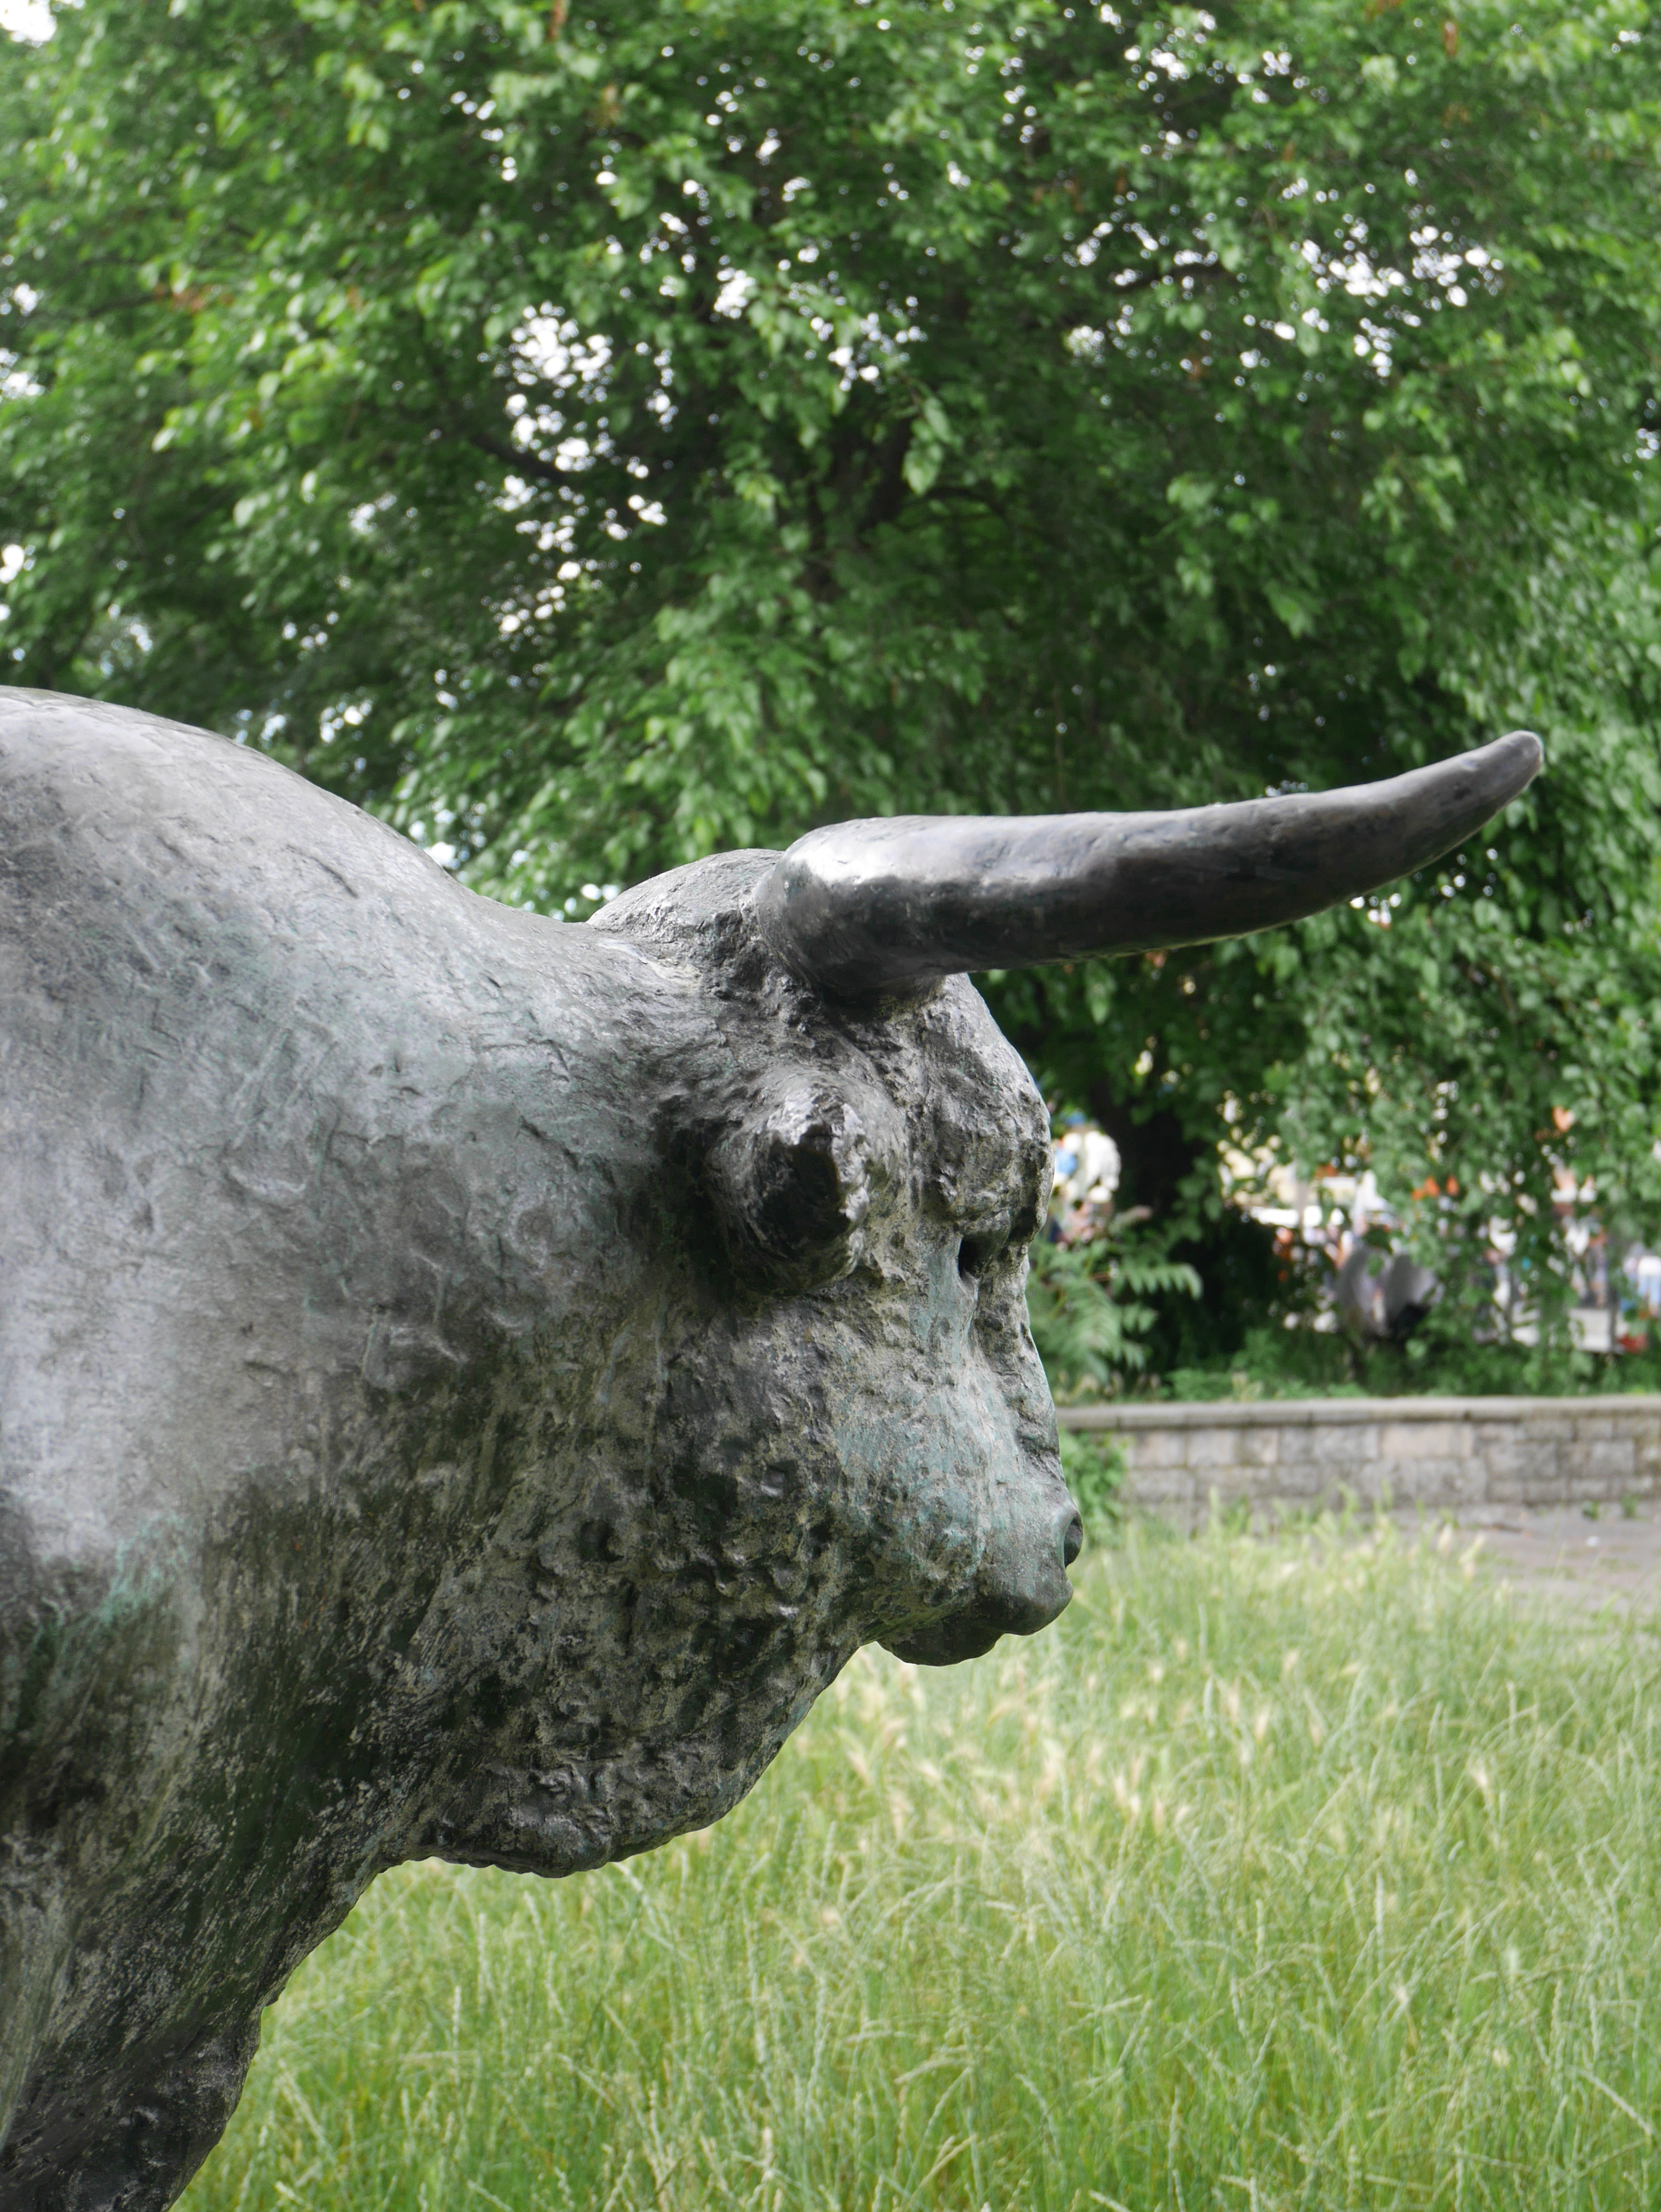
statue, horn, grazing, sculpture, art, rhinoceros, cattle like mammal